1822–23 United States Senate elections

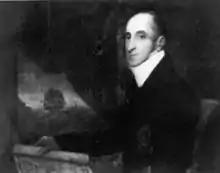
James Lloyd

Incumbent Senator Harrison Gray Otis resigned on May 30, 1822, to run for Mayor of Boston. Former senator James Lloyd, a Federalist was elected on June 5, 1822.